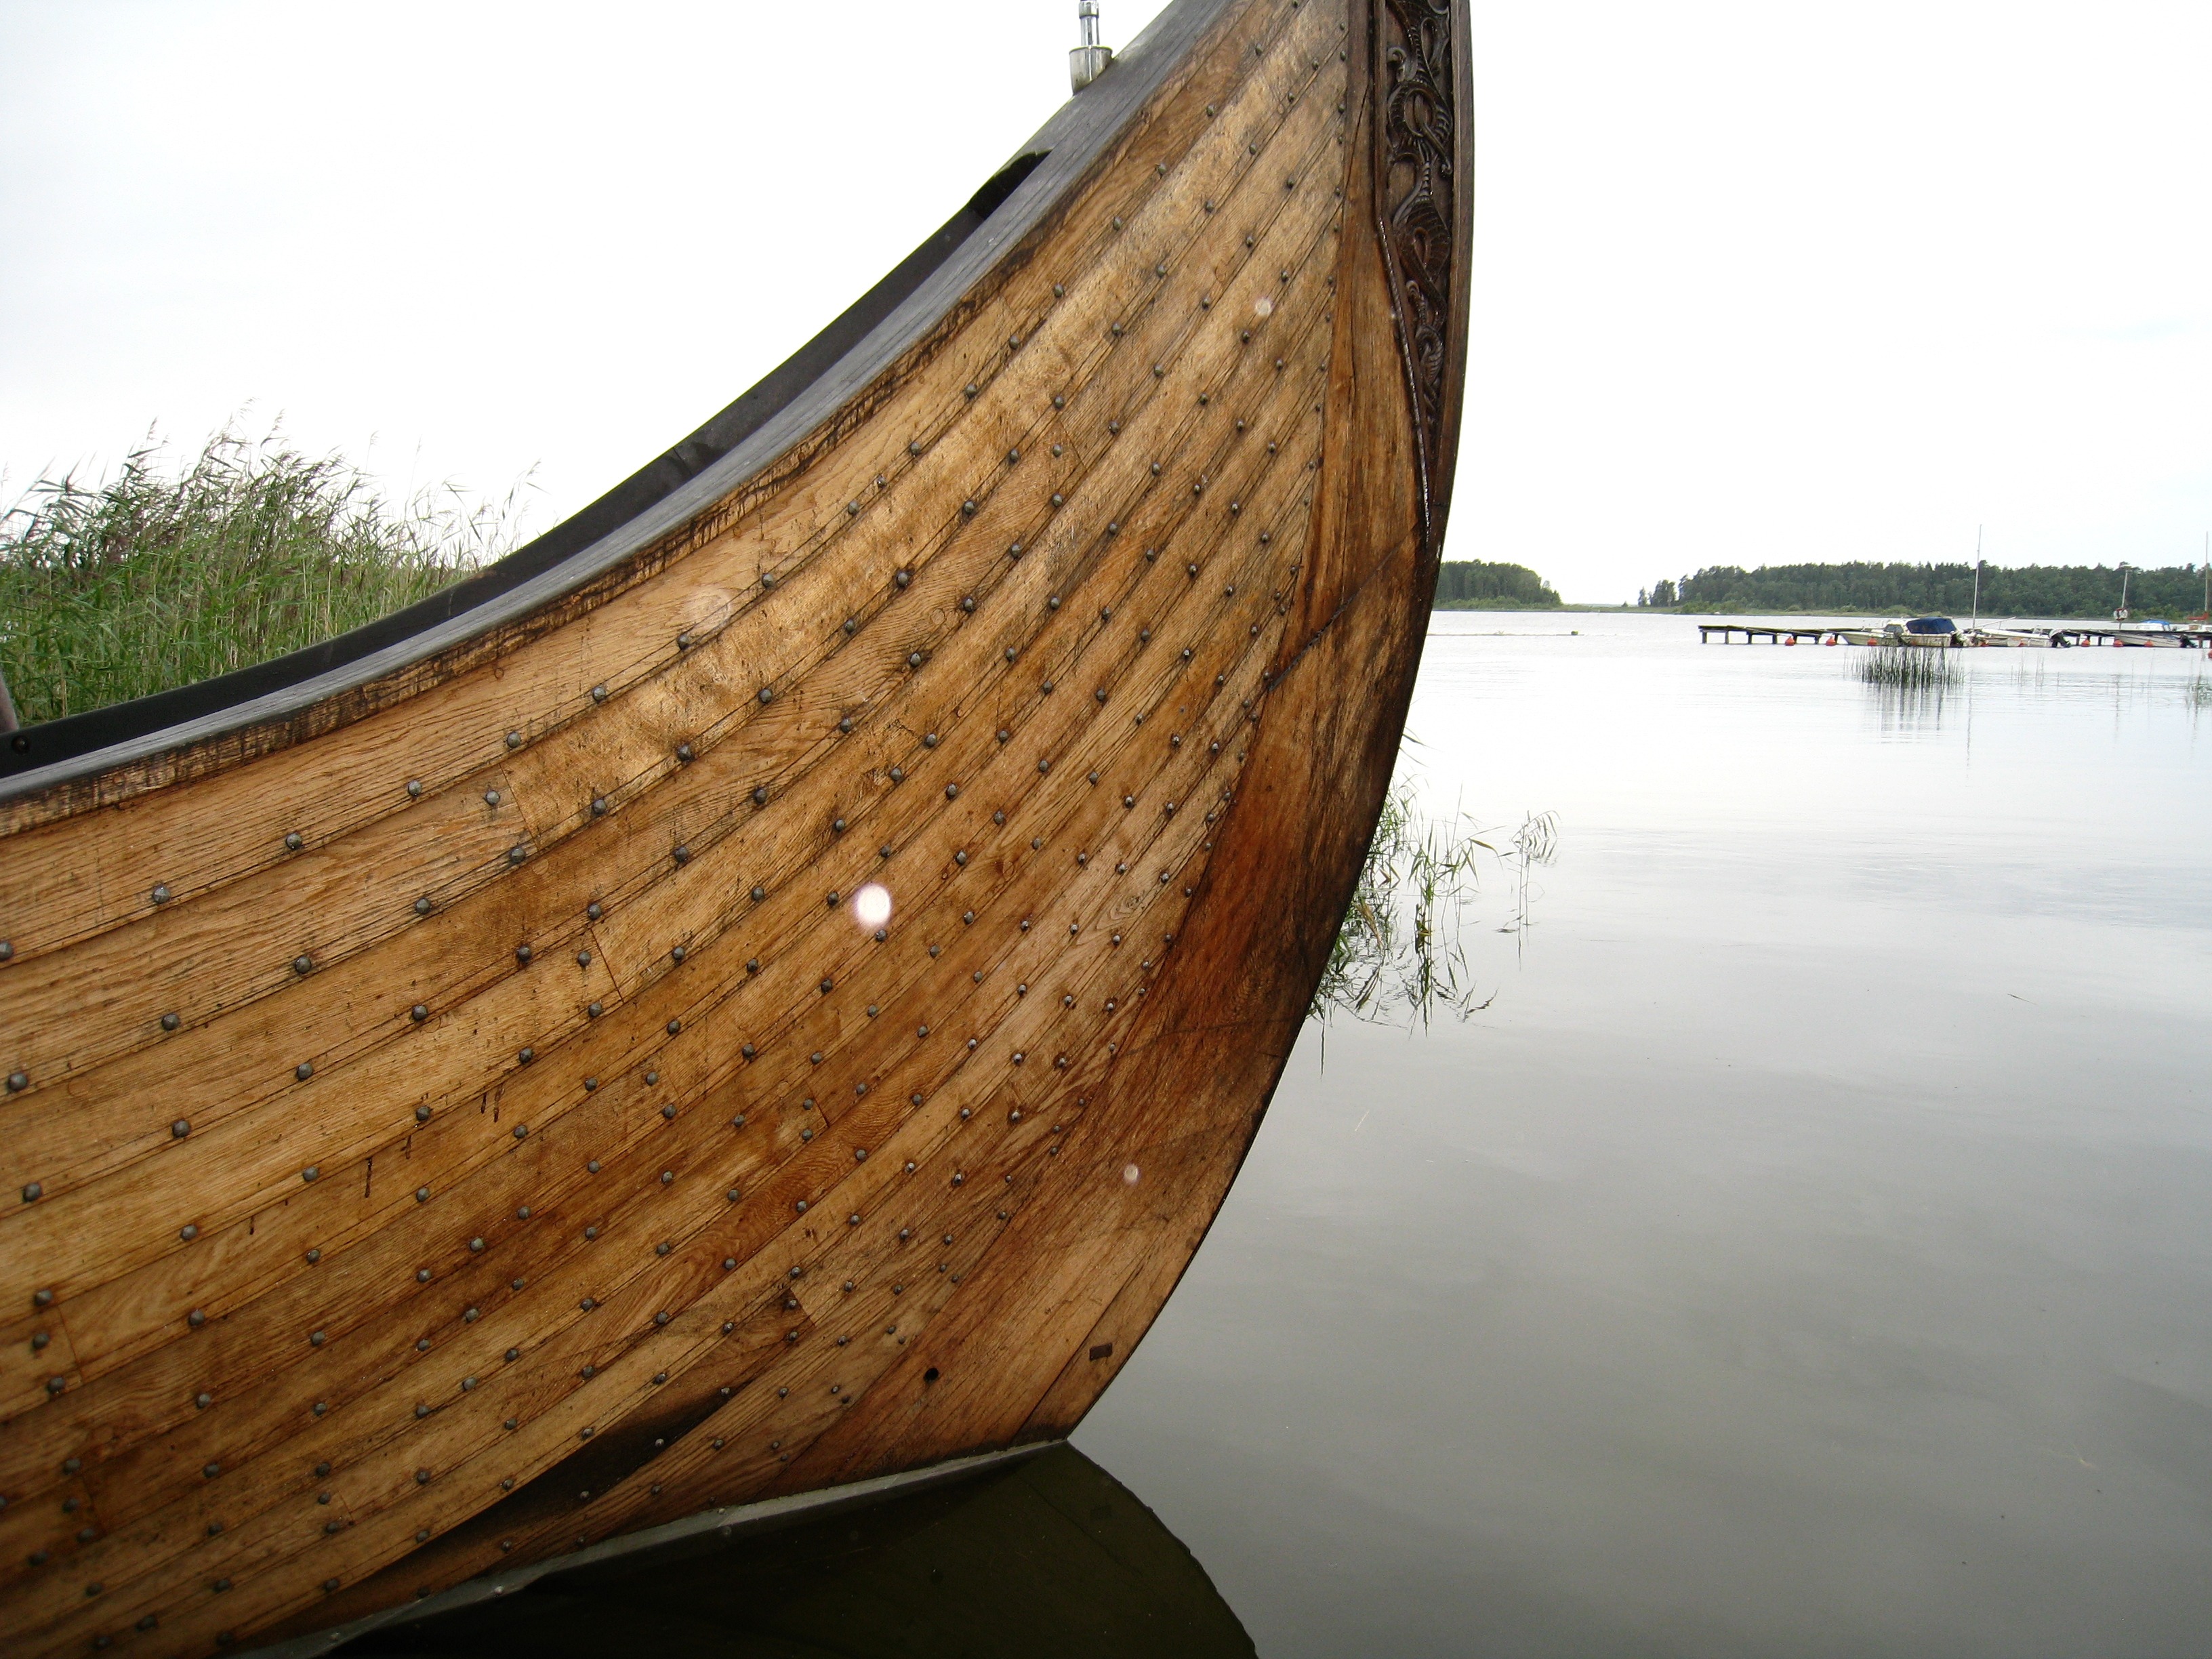
water, nature, wood, boat, bridge, summer, canoe, reed, counter, vehicle, sailboat, watercraft, barque, sky blue, longship, dinghy, watercraft rowing, caravel, viking ships, lugger, viking boat